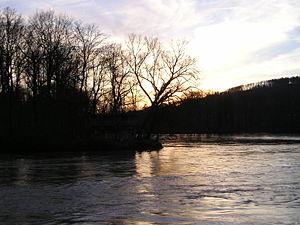
L'Aar est une rivière de Suisse longue de 288 km, affluent de rive gauche du Rhin.